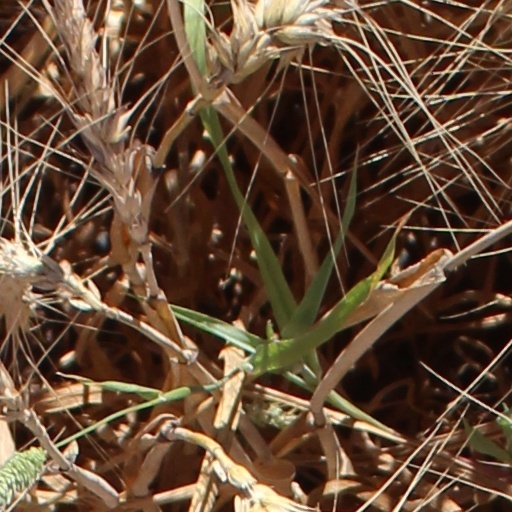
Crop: wheat